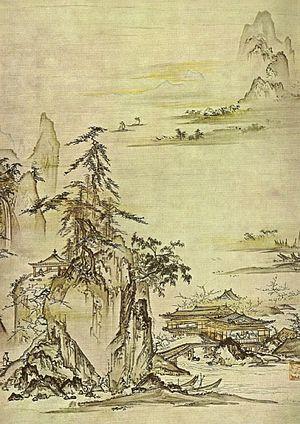
Paysage (Kozan-Shōkei) par le peintre japonais Shōkei Ten'yū des XVe et XVIe siècles, peinture traditionnellement attribuée à Tenshō Shūbun - milieu du XVe siècle. Rouleau vertical, encre et couleurs légères sur papier. (largeur: 34,4 centimètres). Conservée à Tokyo, collection Ishii Yūshi.
Tenshō Shūbun, nom de pinceau : Ekkei, est un moine-peintre japonais du XVᵉ siècle. Ses dates de naissance et de décès ainsi que ses origines sont incertaines, mais on sait que sa période d'activité se situe à Kyoto dans le deuxième quart du XVᵉ siècle.
Shōkei Ten'yū, est un peintre japonais des XVᵉ et XVIᵉ siècles. Ses dates de naissance et de décès ainsi que ses origines ne sont pas connues.